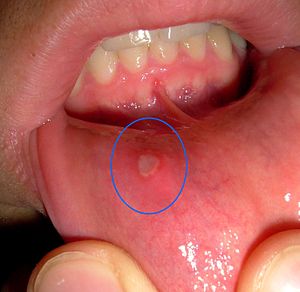
Blister
En blist på underlæben
Blister er smertefulde sår, der opstår i munden. Ordet after kommer af det græske ord for ild, og tilstanden har fået sit navn på grund af den brændende smerte fra såret.